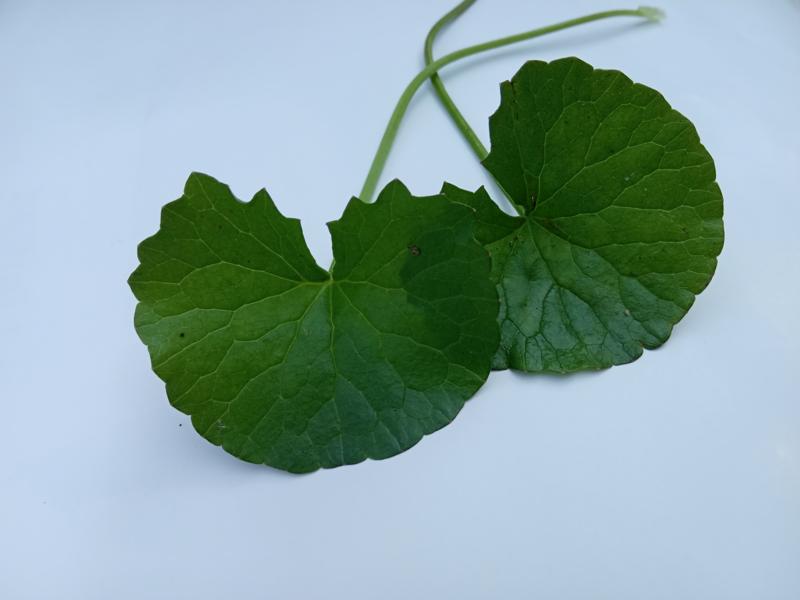
Weed species: Centella asiatica